Lead–lead dating

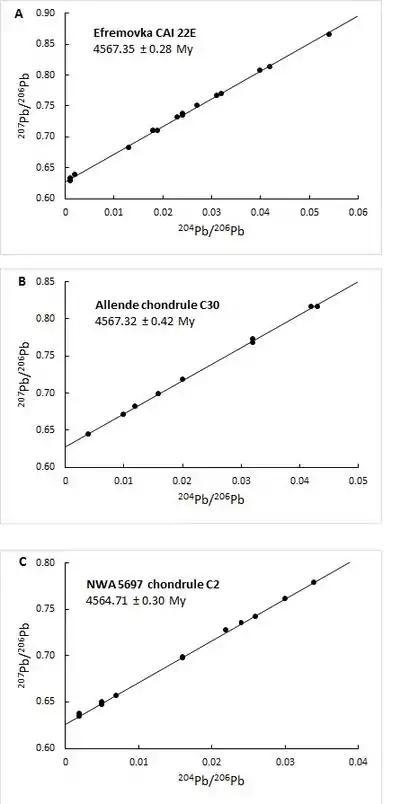
Pb–Pb isochrons for the oldest known material in the Solar System

Chondrules and calcium–aluminium-rich inclusions (CAIs) are spherical particles that make up chondritic meteorites and are believed to be the oldest objects in the Solar System. Hence precise dating of these objects is important to constrain the early evolution of the Solar System and the age of the Earth. The U–Pb dating method can yield the most precise ages for early Solar System objects due to the optimal half-life of U. However, the absence of zircon or other uranium-rich minerals in chondrites, and the presence of initial non-radiogenic Pb (common Pb), rules out direct use of the U–Pb concordia method. Therefore, the most precise dating method for these meteorites is the Pb–Pb method, which allows a correction for common Pb.